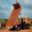
Label: truck